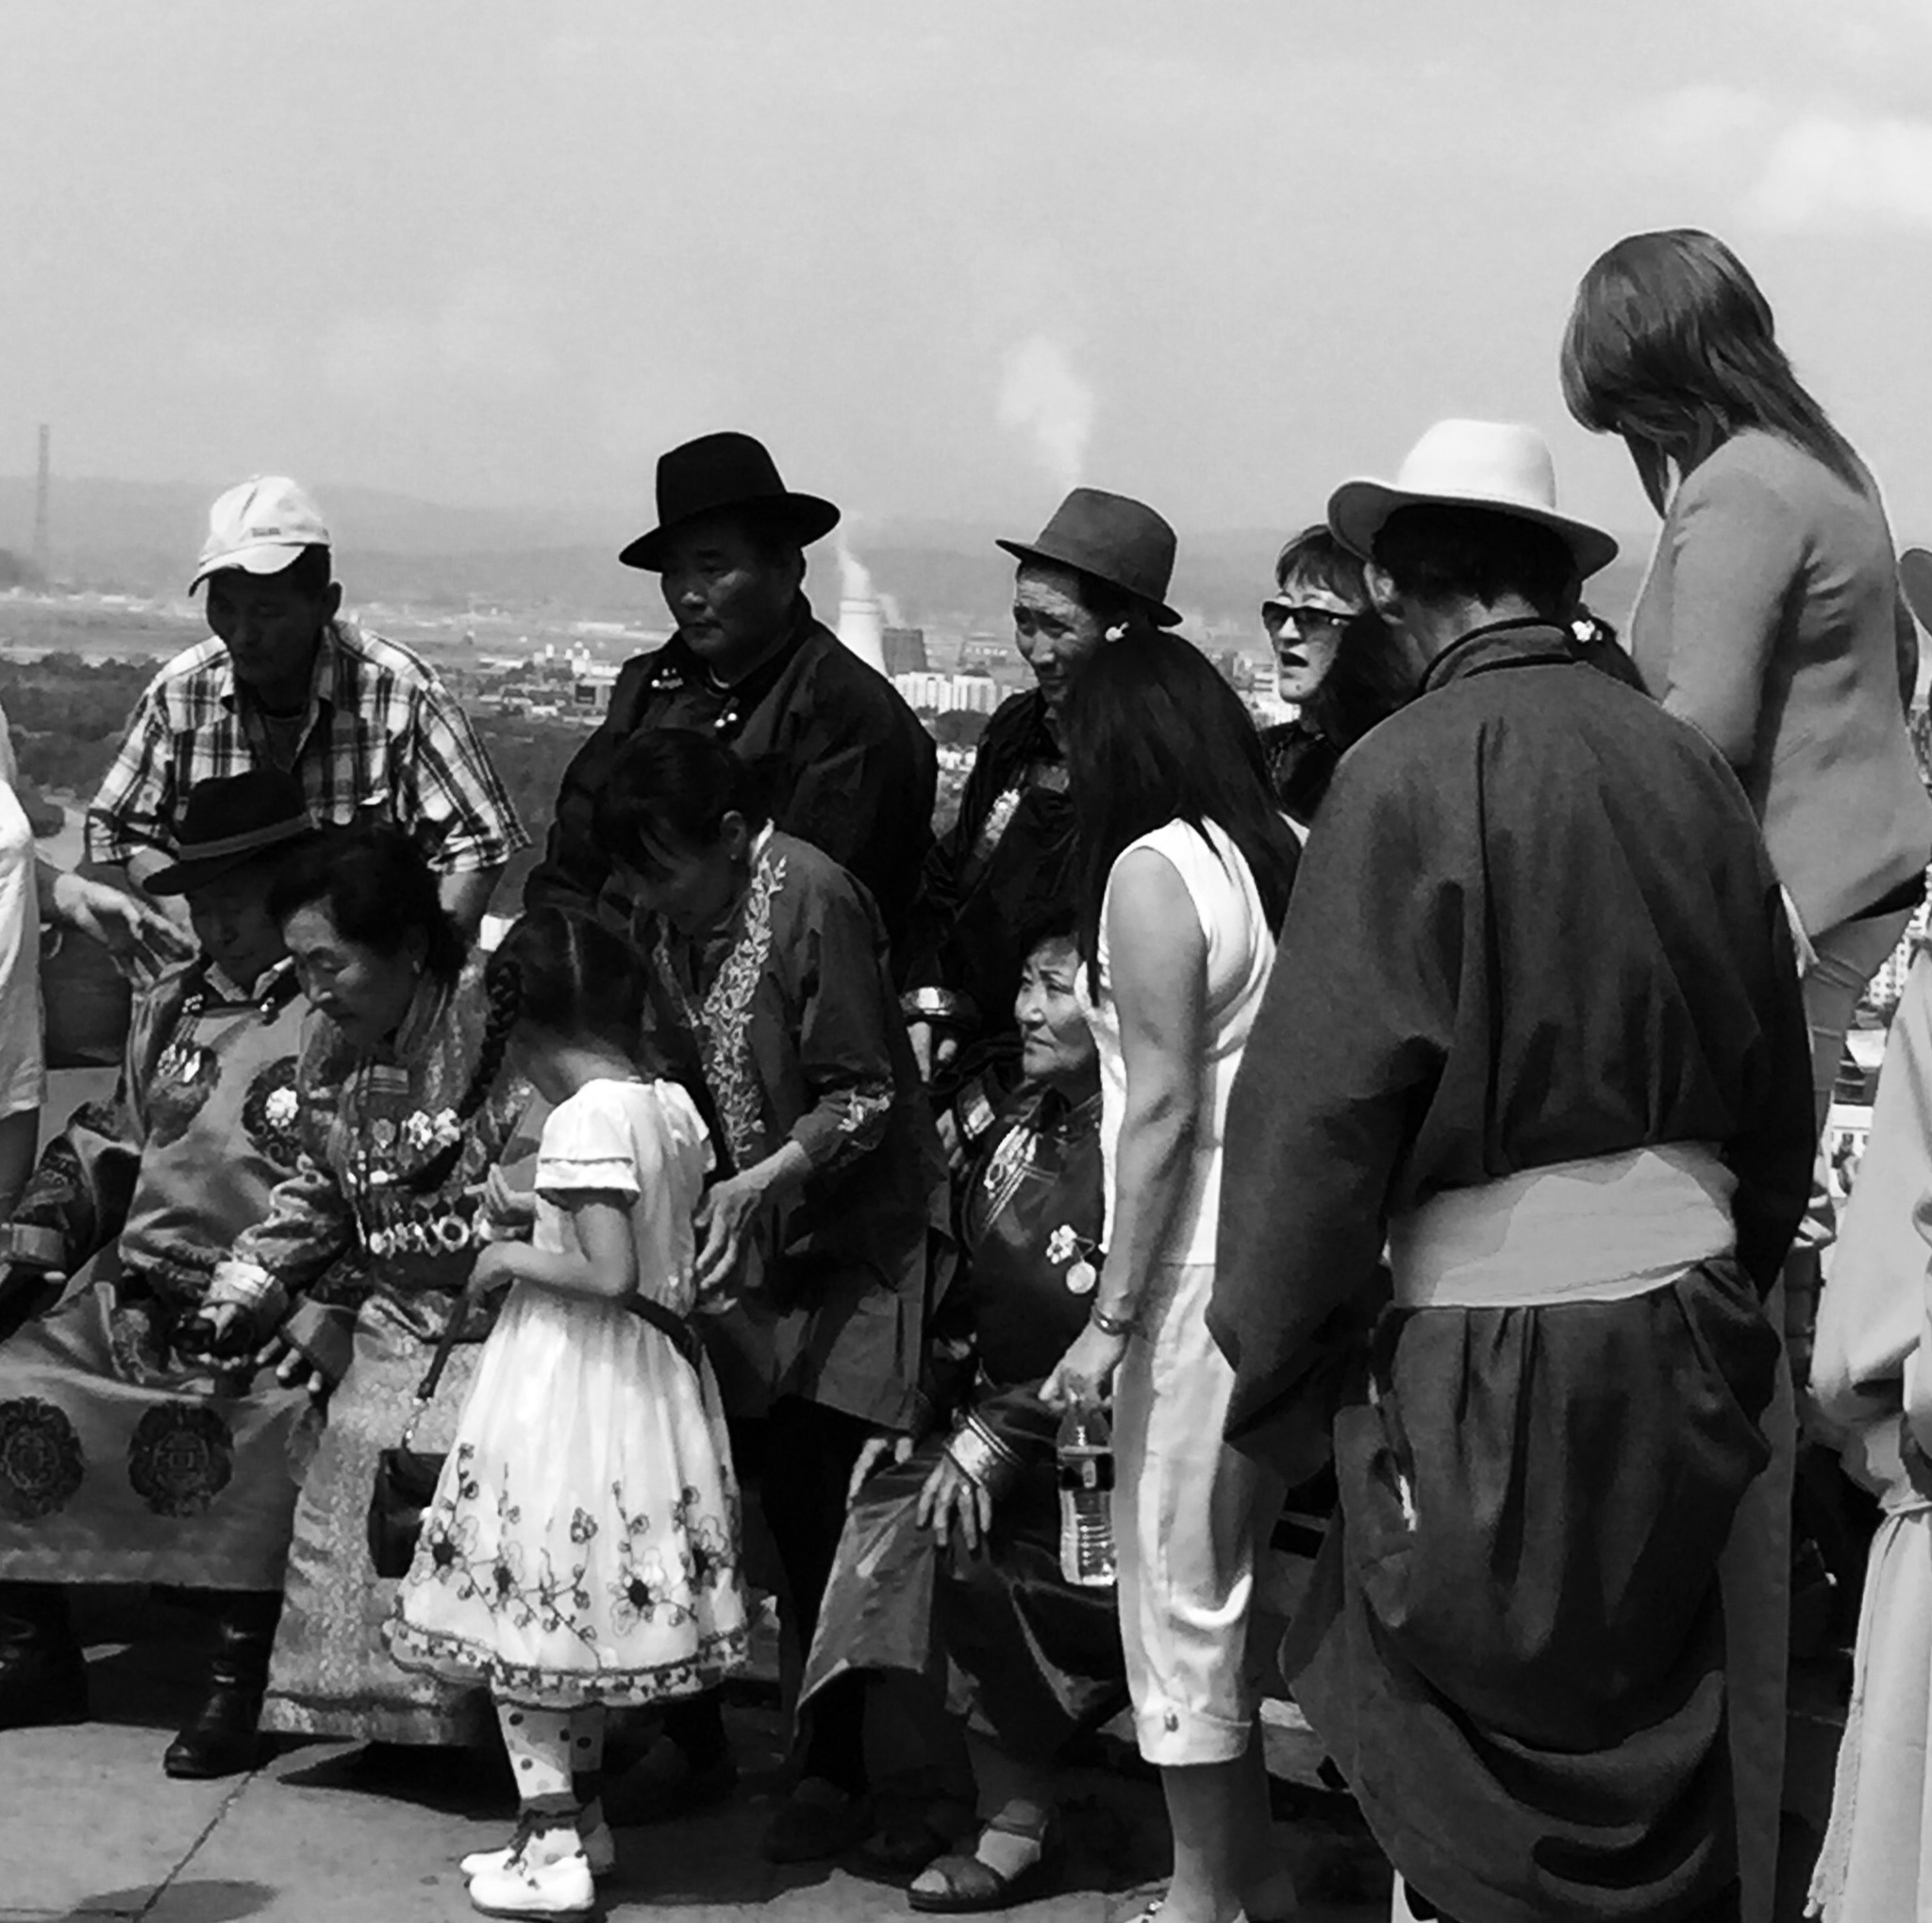
person, people, crowd, military, soldier, monochrome, history, troop, militia, social group